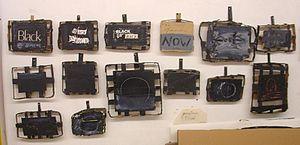
peinture
Georges Autard, né à Cannes le 17 avril 1951, est un peintre et graveur français.